Snow cave

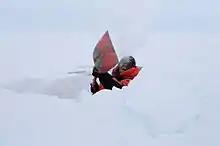
Researcher digging the snow cave at Finnish Aboa station, on Queen Maud Land in Antarctica

A snow cave is constructed by excavating snow so that the tunnel entrance is below the main space to retain warm air. Construction is simplified by building it on a steep slope and digging slightly upwards and horizontally into the slope. The roof is domed to prevent dripping on the occupants. Adequate snow depth, free of rocks and ice, is needed—generally, a depth of is sufficient. When constructing a snow cave is it common to build it in a large snow drift formed behind a ridge line, as this often offers a large heap of snow, and also protects the entrance of the snow cave from the prevailing wind. It is helpful to start digging a snow cave a bit up in the slope, as this allows easy disposal of the large volume of snow dug out when creating the cave. Another kind of snow cave is the quinzhee, which is constructed of piled and packed snow rather than created by digging a hole out of (or displacing) snow.